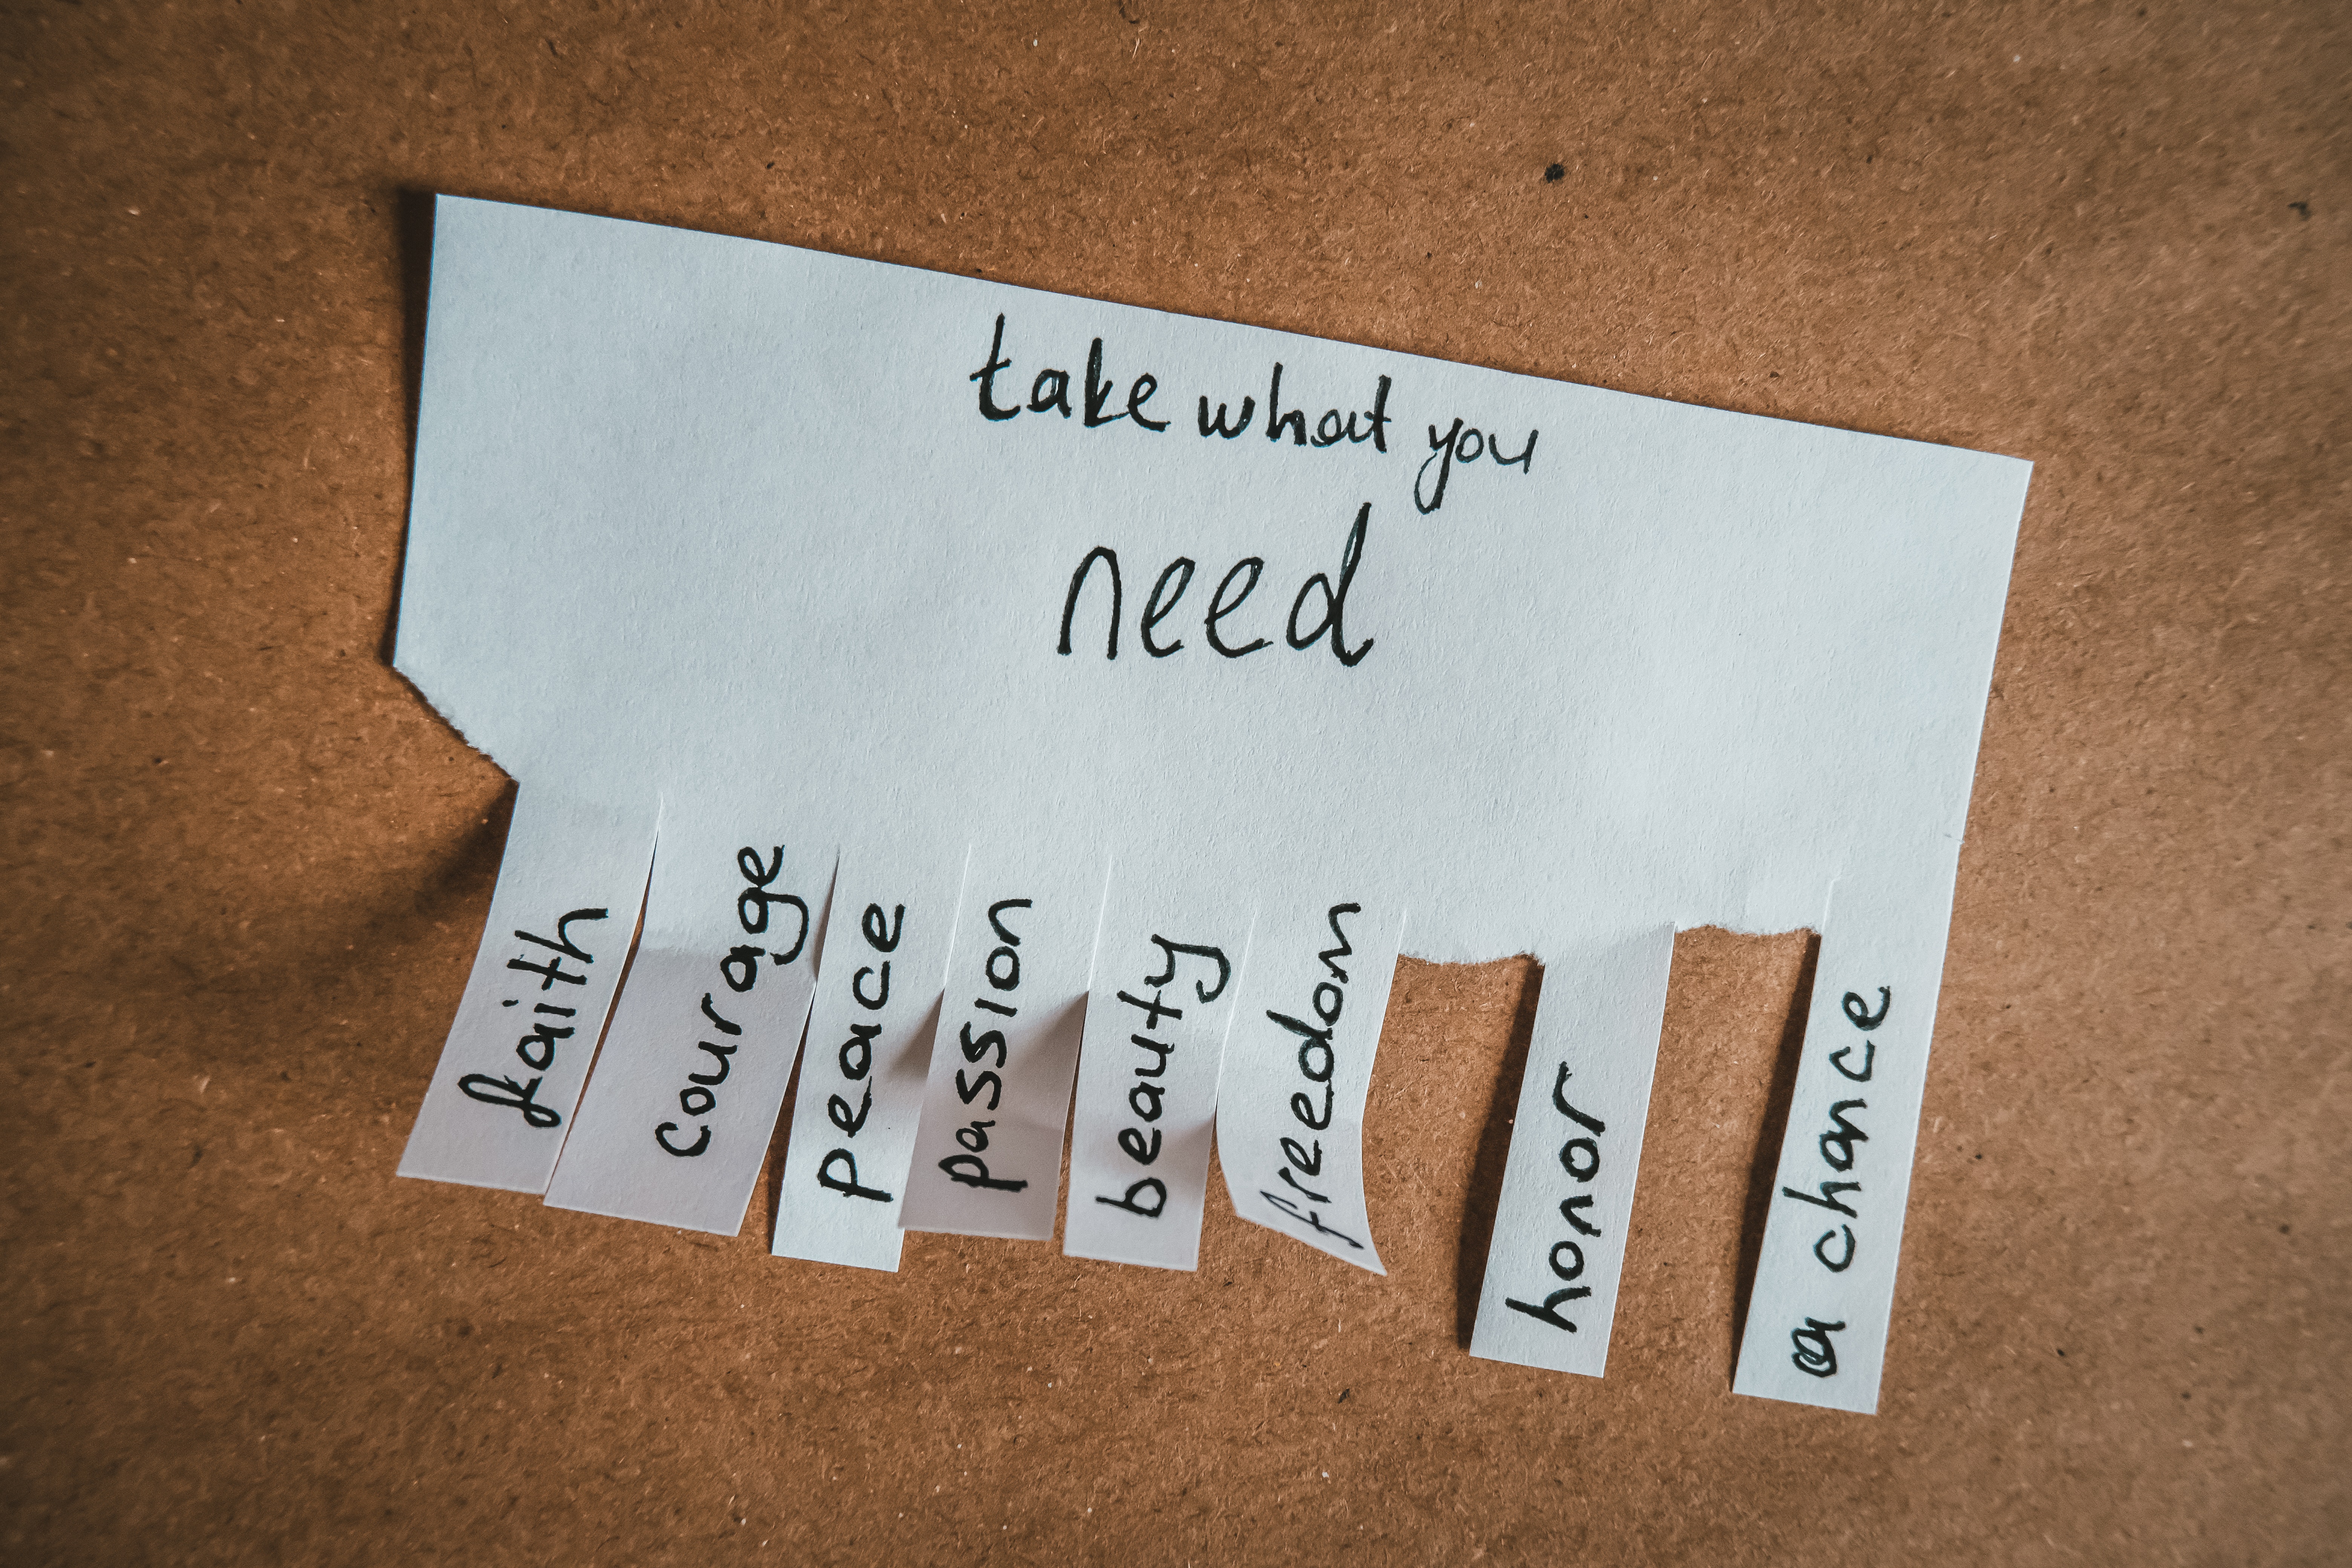
paper, brown, post it note, handwriting, font, wood, rectangle, writing, Tints and shades, number, paper product, event, pattern, stationery, symbol, calligraphy